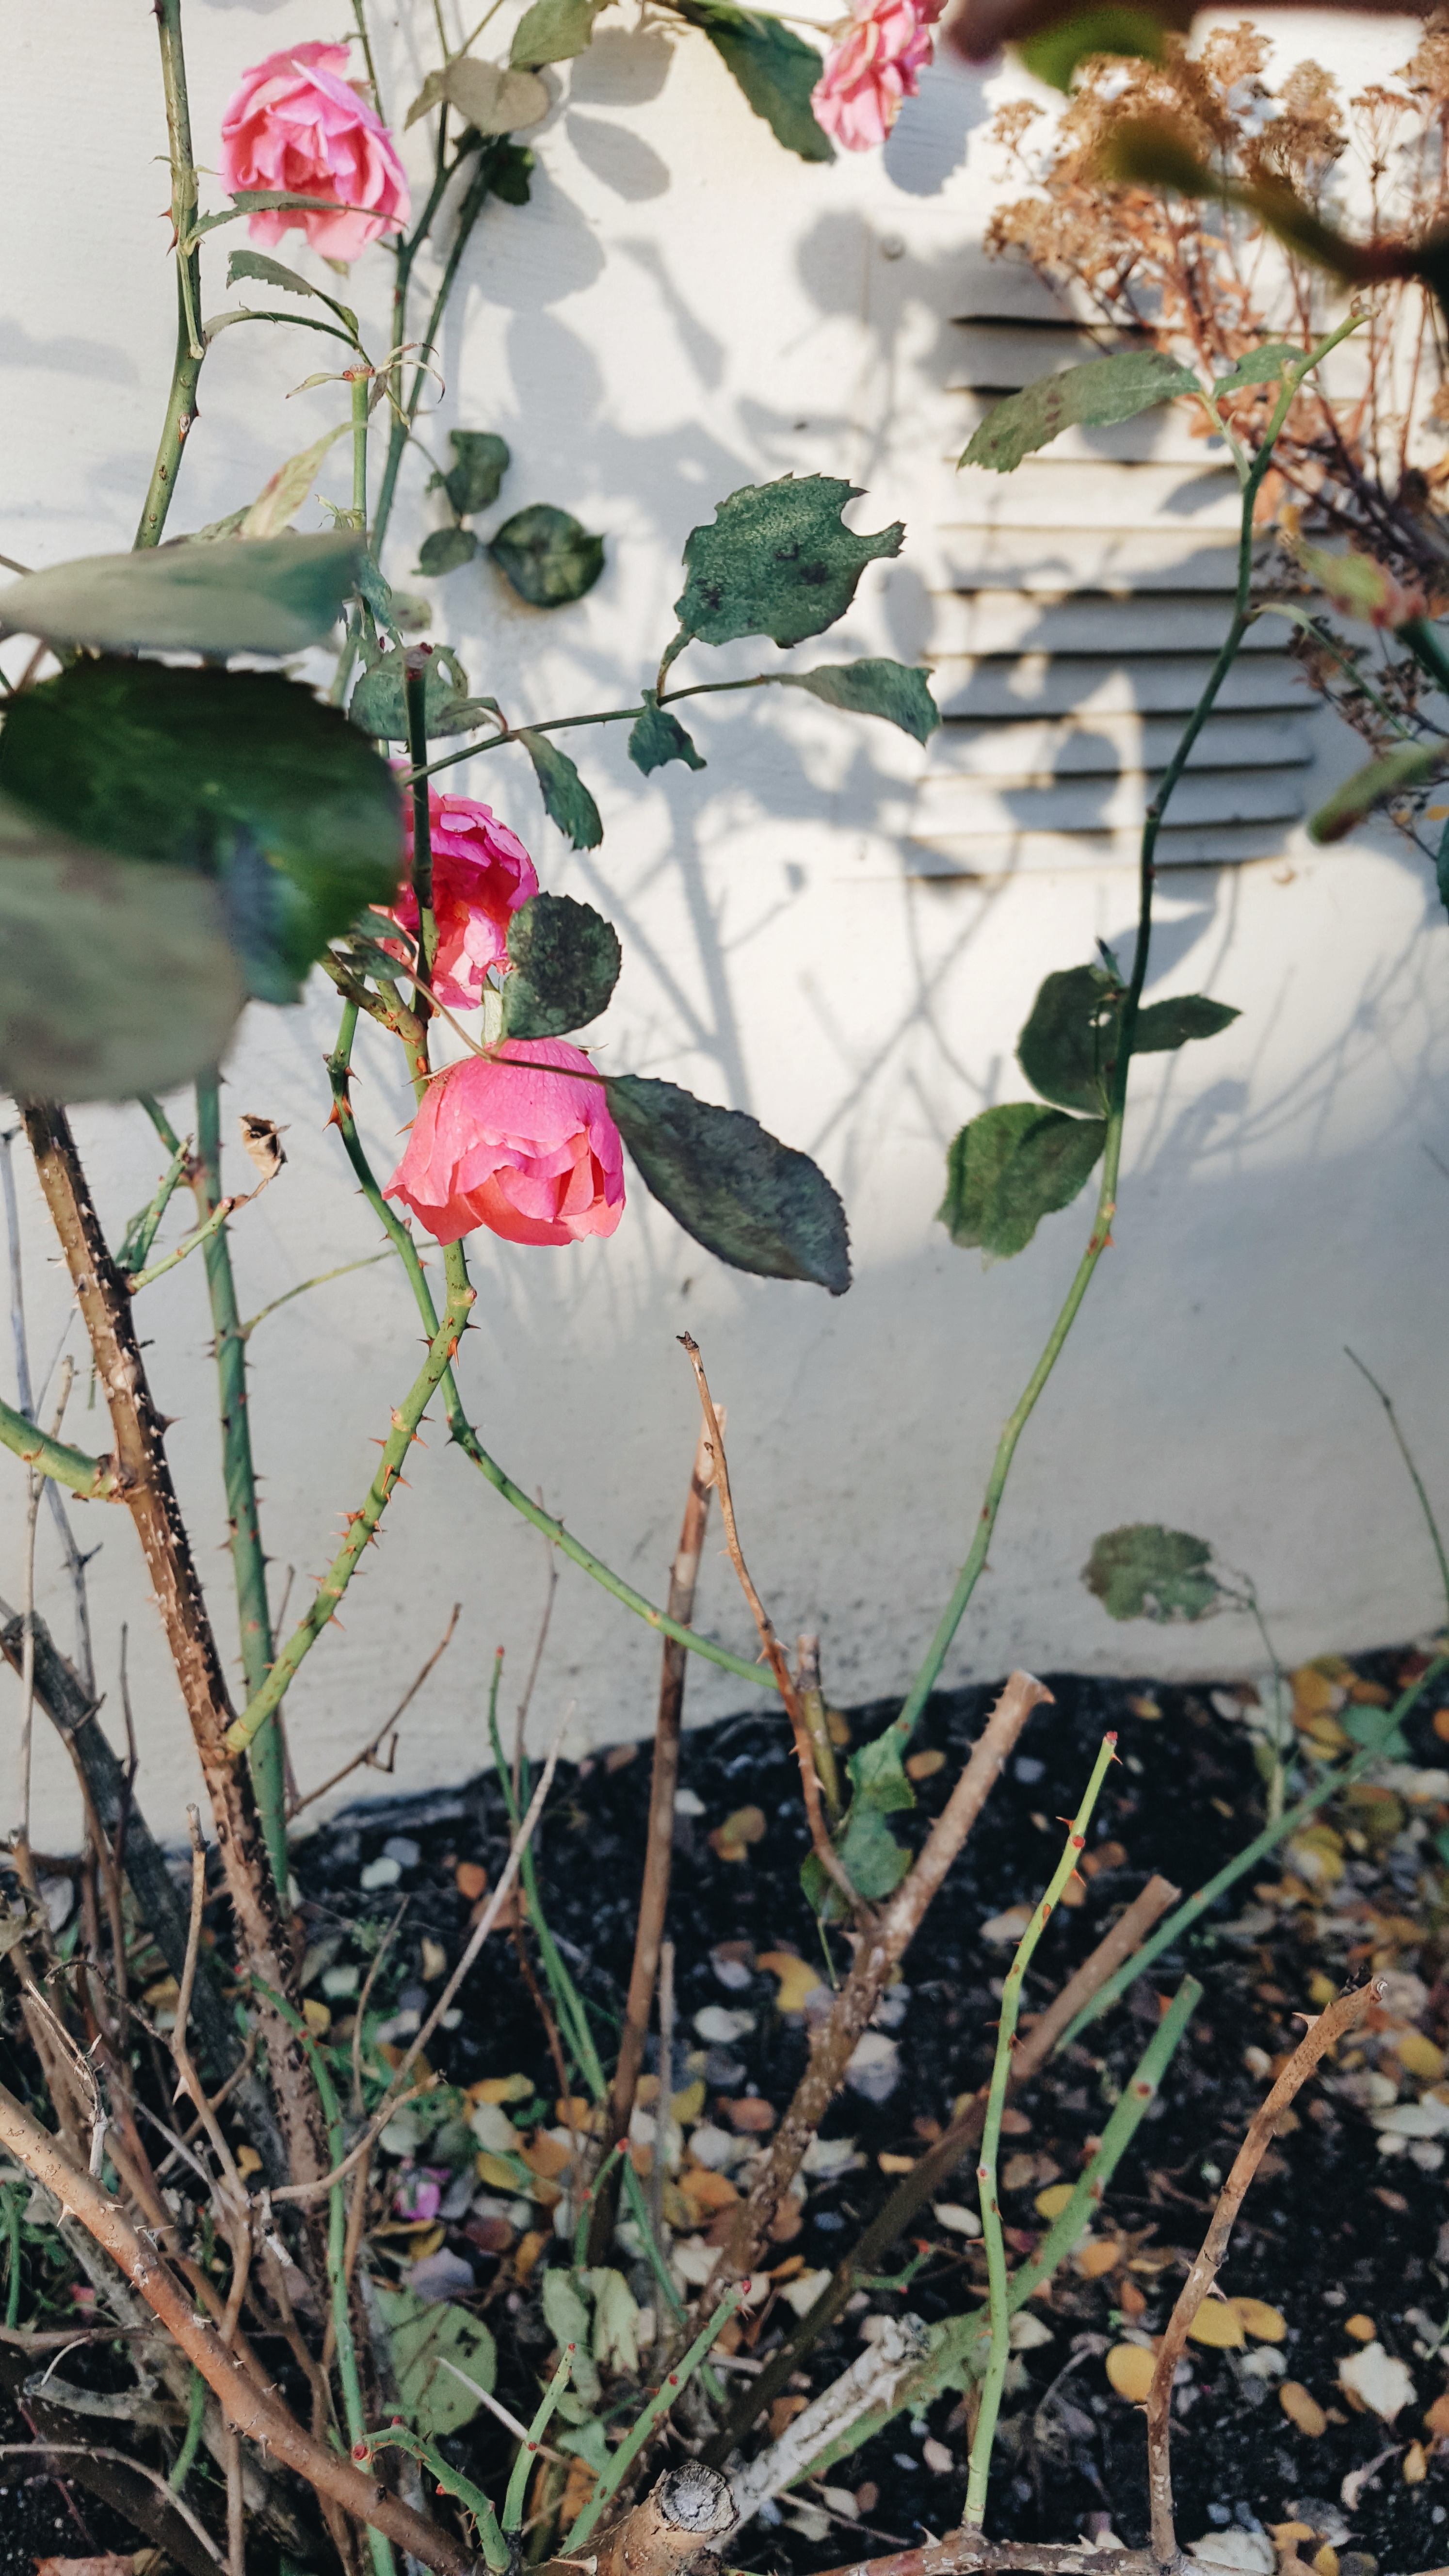
nature, blossom, plant, leaf, flower, spring, autumn, botany, garden, flora, season, wildflower, flowering plant, land plant